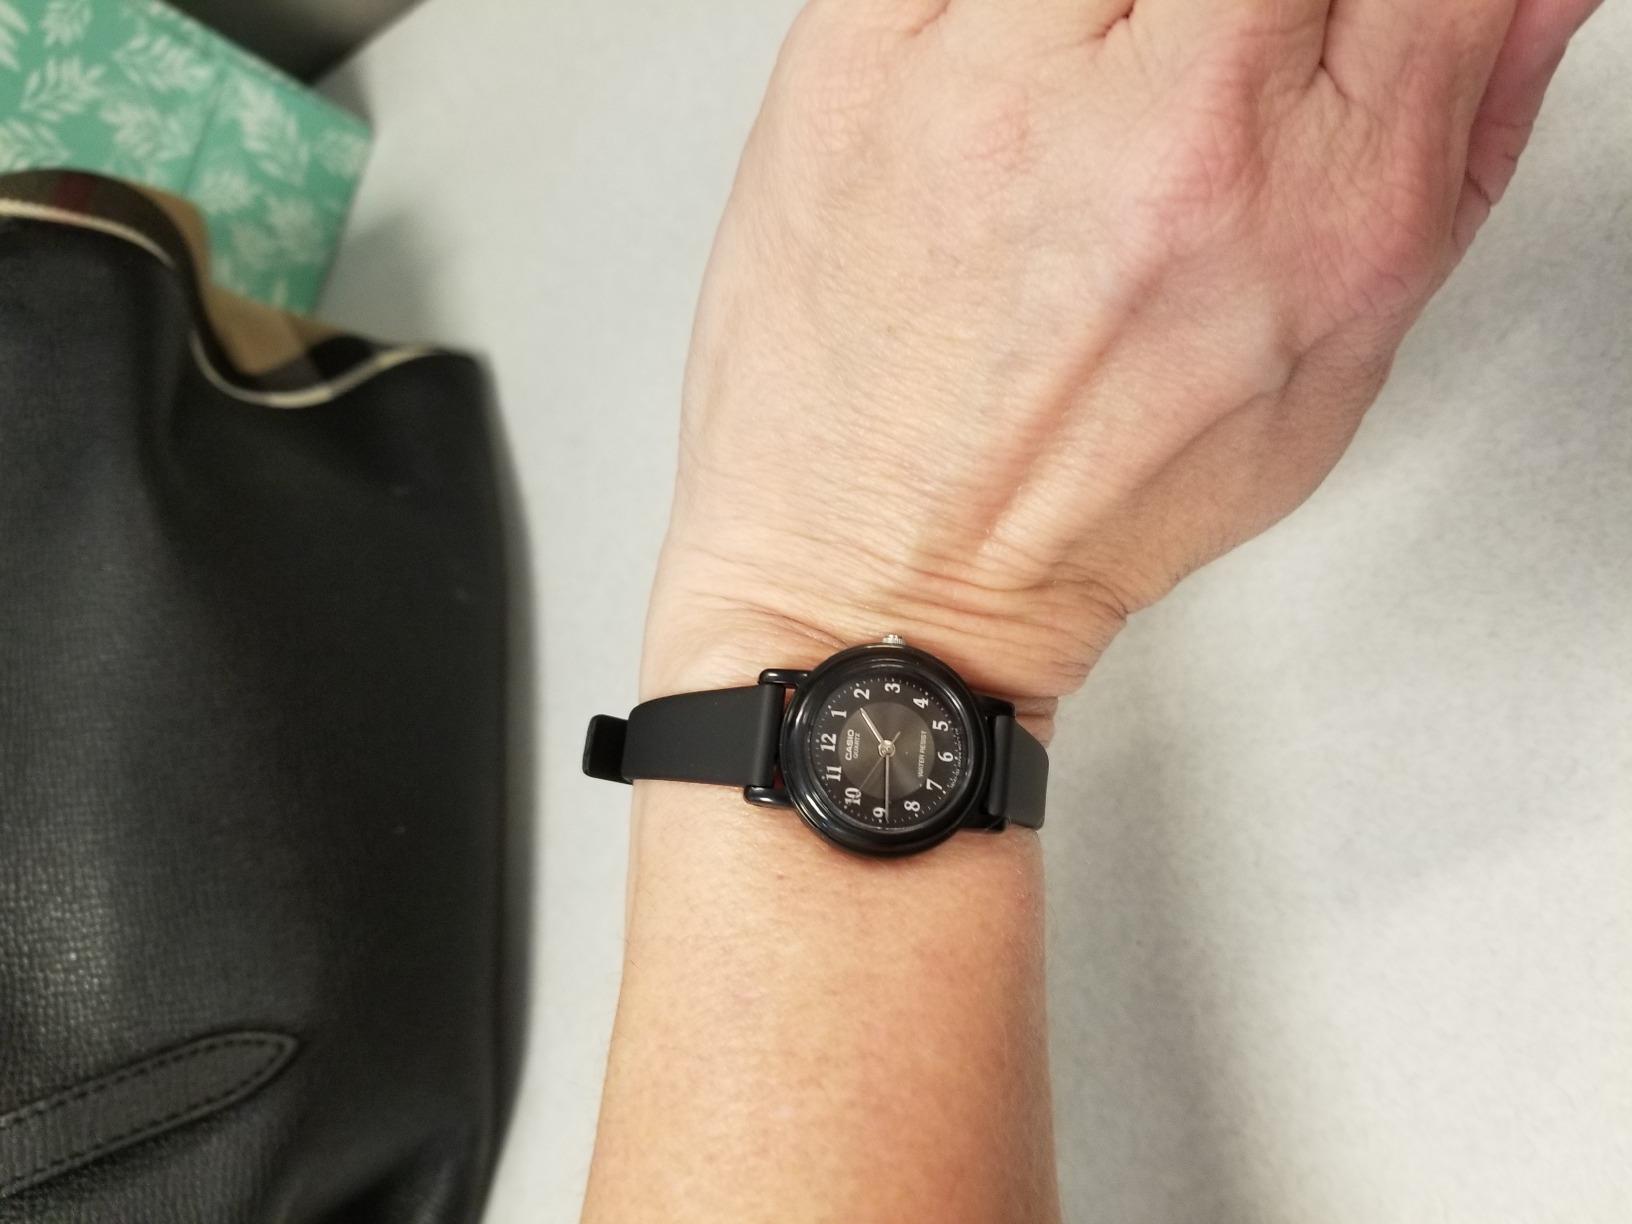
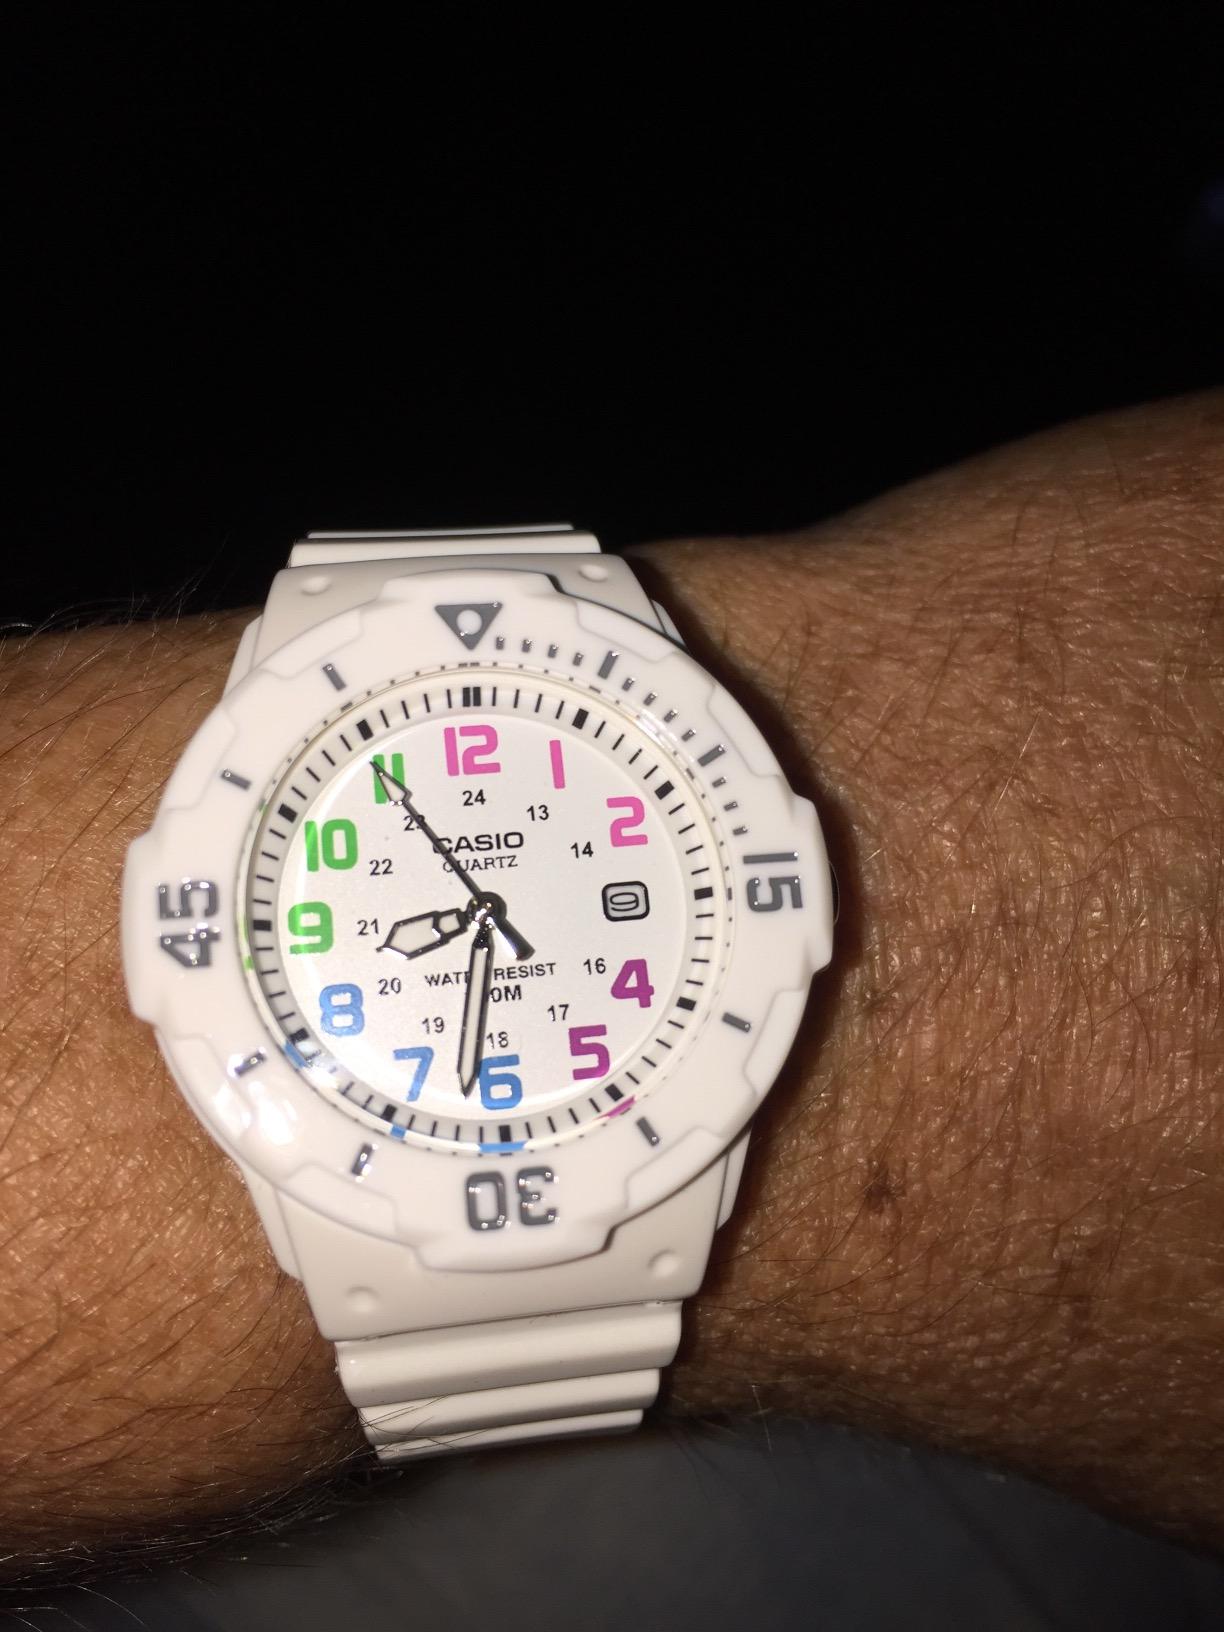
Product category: accessories_watch
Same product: no